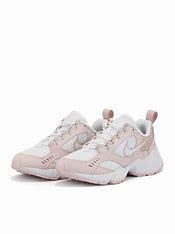
Brand: Nike
Model: Air Heights